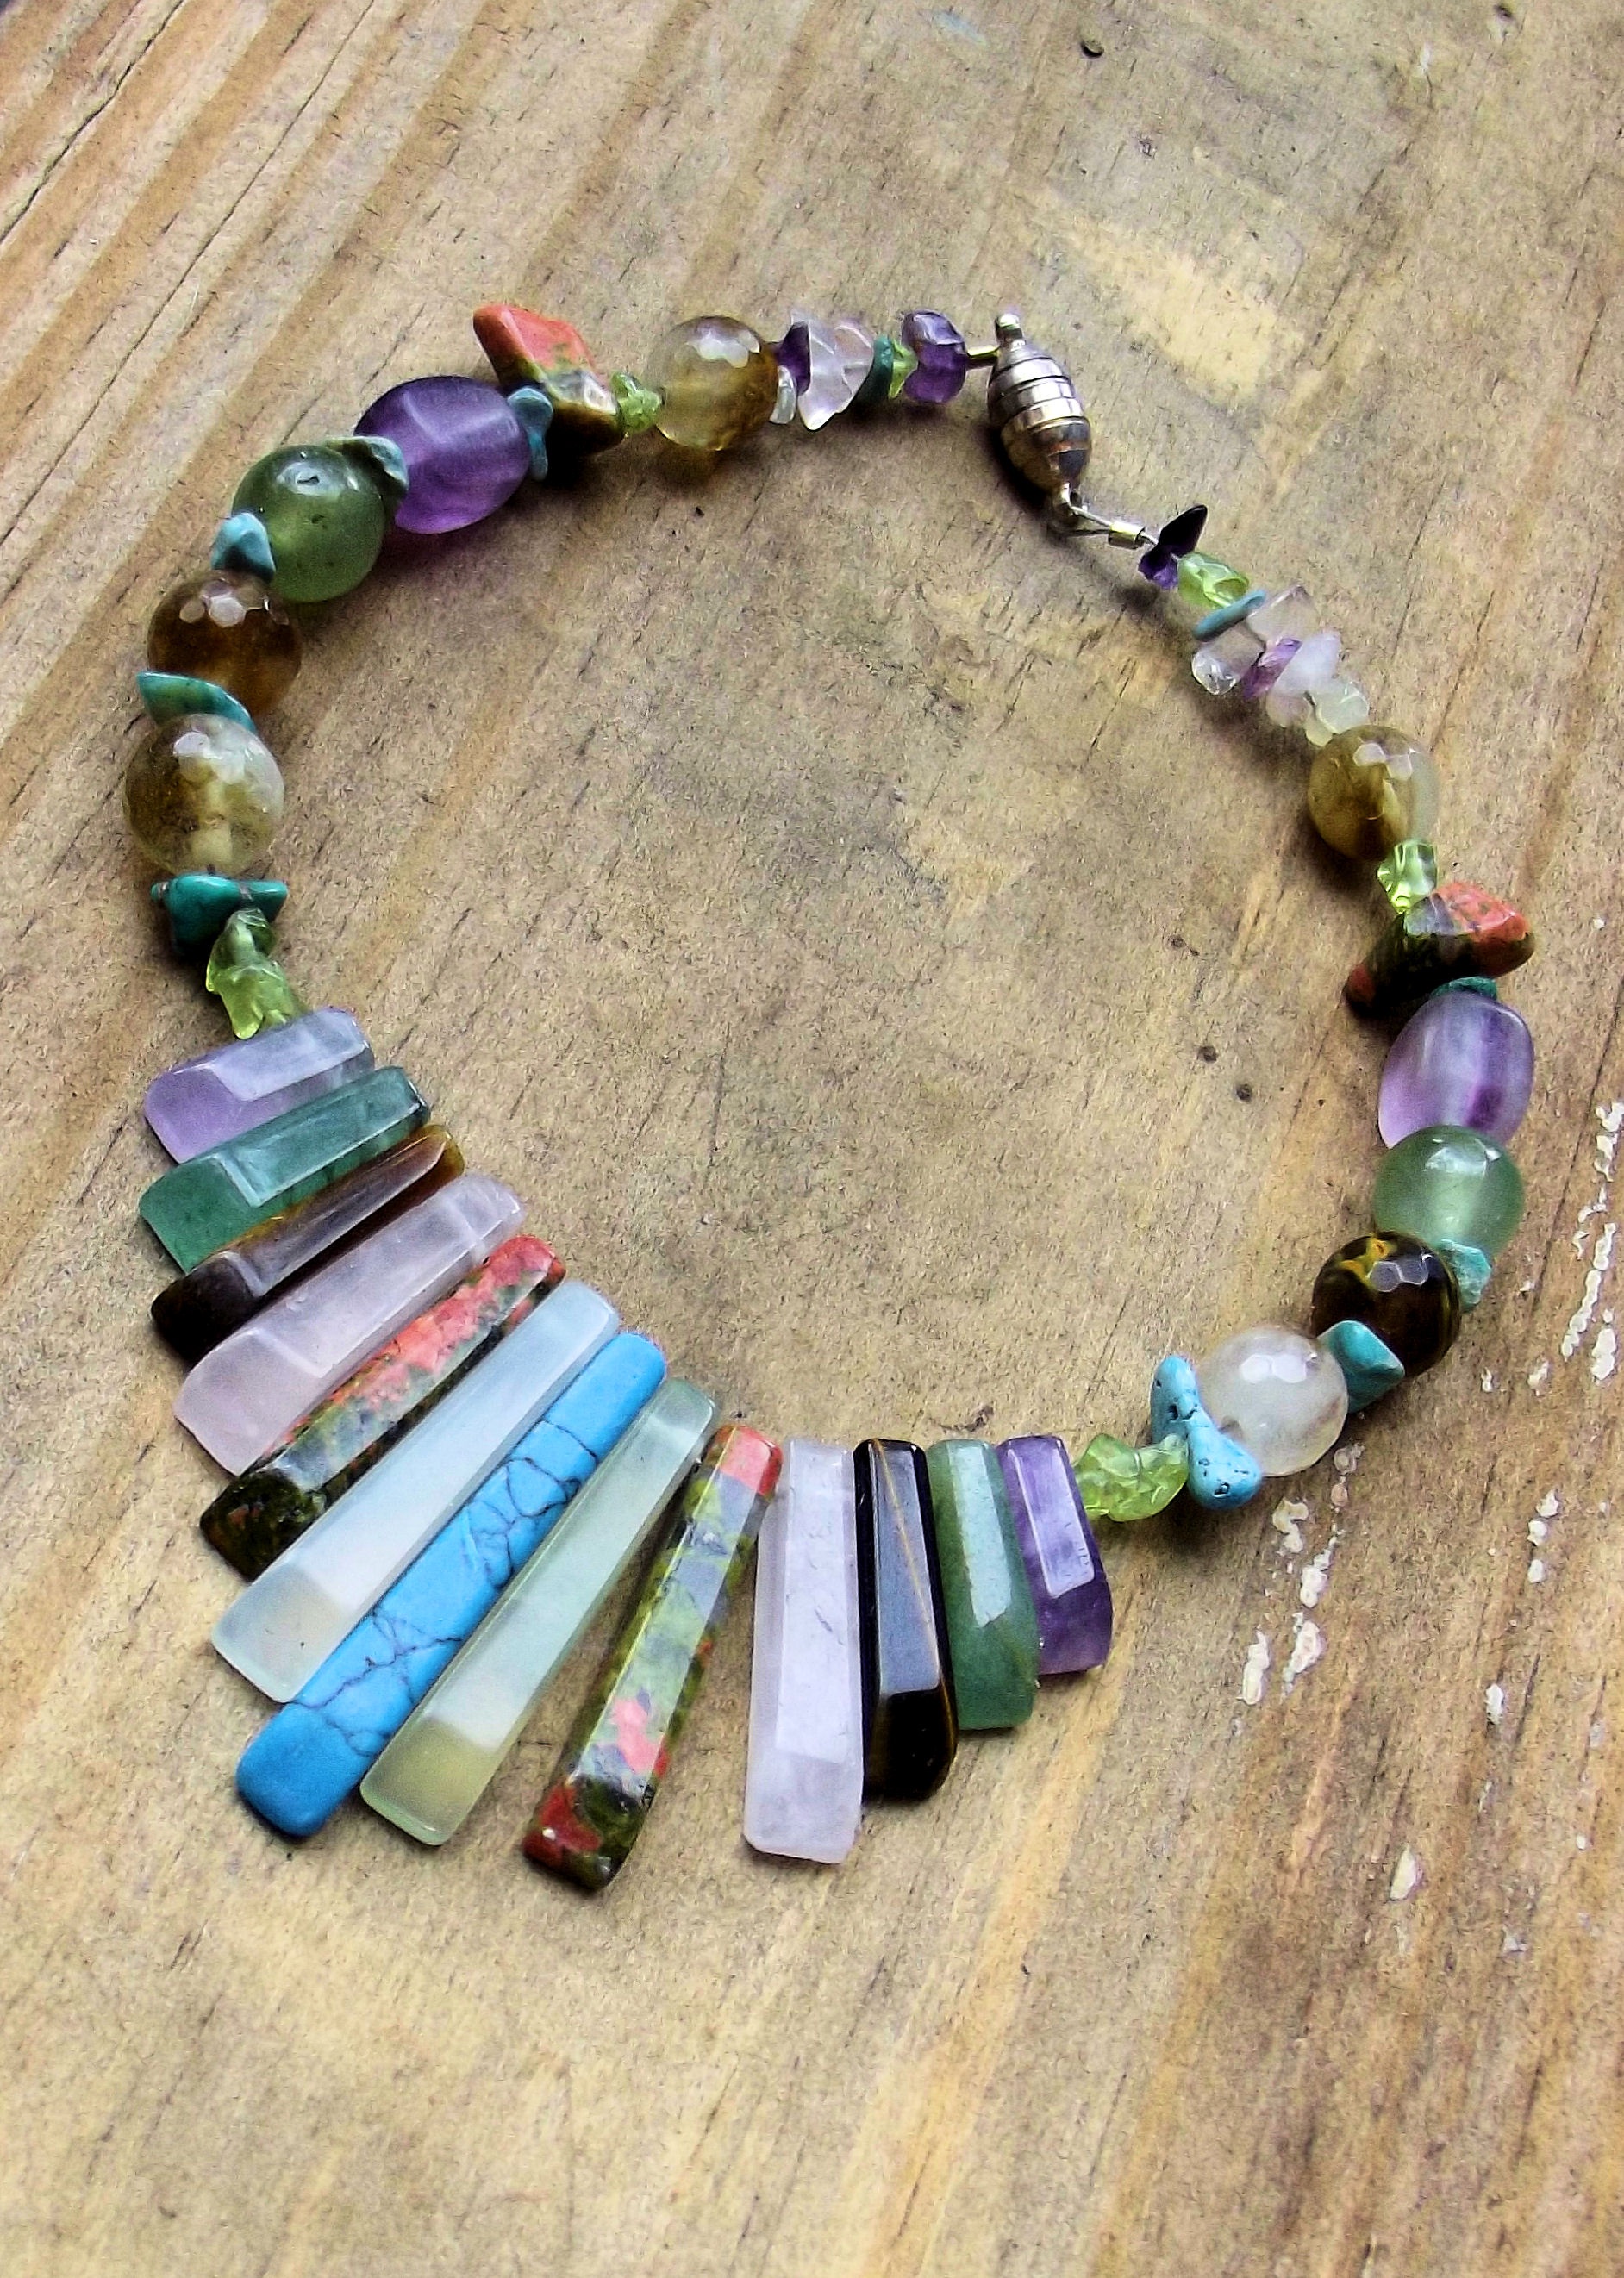
nature, stone, collection, color, natural, pebble, colorful, medicine, pink, bead, jewelry, spiritual, necklace, bracelet, alternative, jewellery, art, geology, turquoise, bright, jasper, amethyst, gem, crystal, magical, treasure, turqoise, gemstone, onyx, mineral, jewels, quartz, recovery, precious, healing, mineralogy, esoteric, peridot, agate, semi precious, rose quartz, gemstones, fashion accessory, unakite, aventurine, tourmalene, tigers eye, flourite, gold plate, magnetic clasp, carnelian, kitten collar, puppy collar, baby necklace